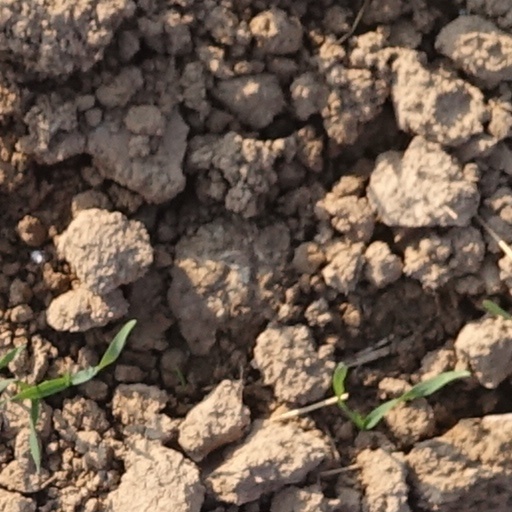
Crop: wheat